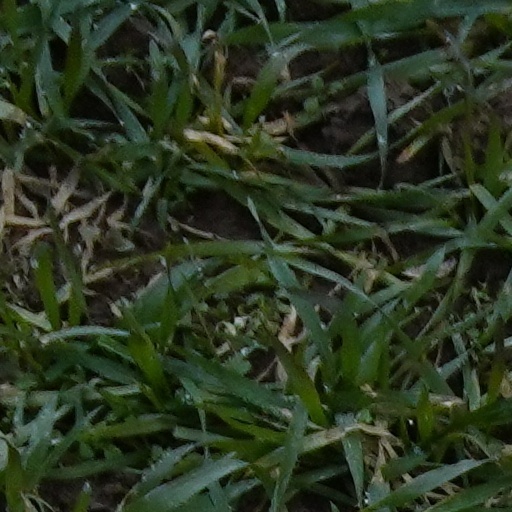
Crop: wheat